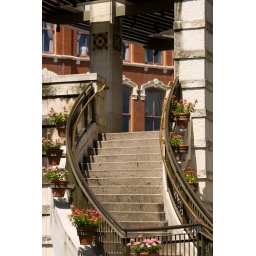
Some stairs leading from the street down to the river walk in San Antonio.